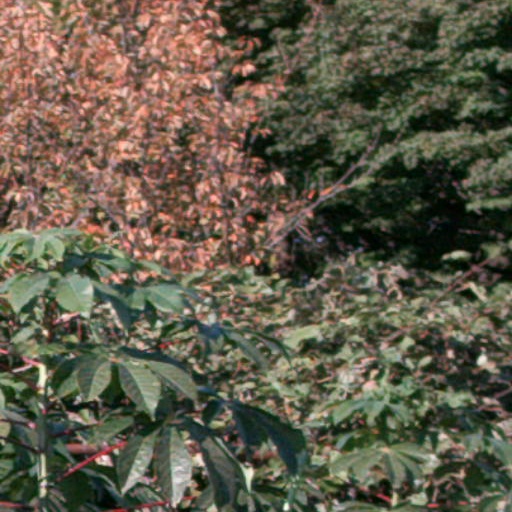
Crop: cassava